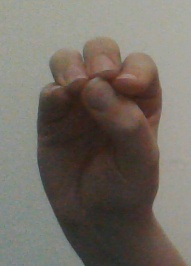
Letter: ha